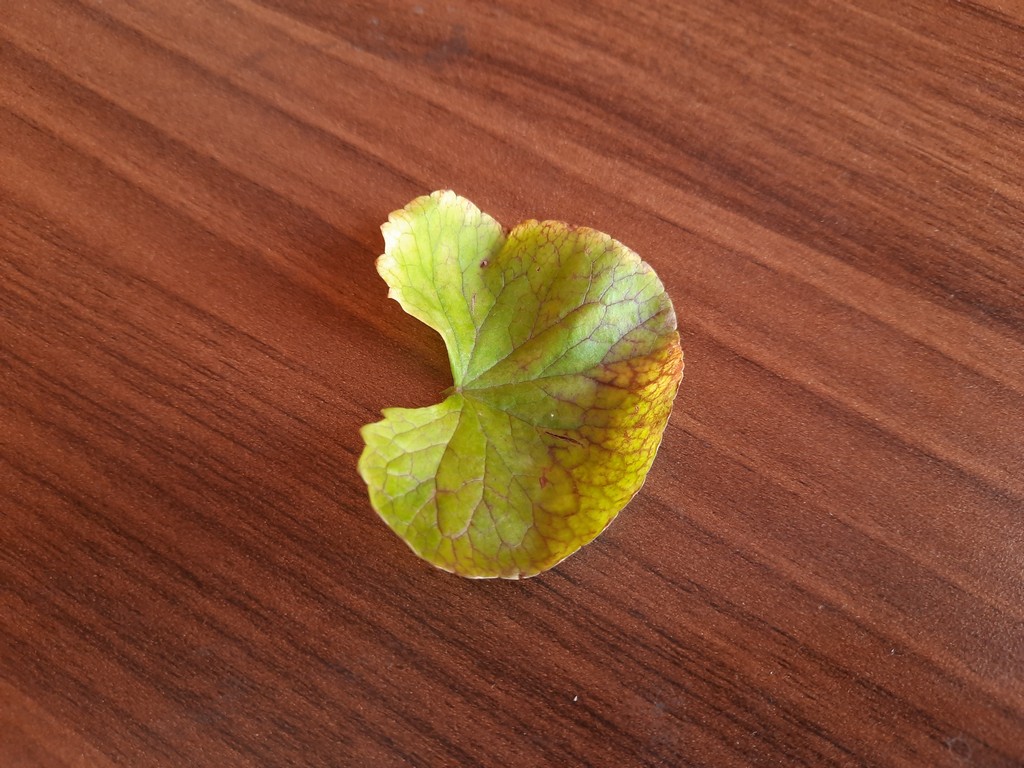
Label: Unhealthy